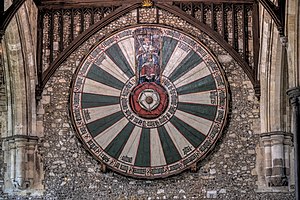
Round Table
Round Table emblemet er inspireret af det famøse runde bord, som Kong Arthur samlede sine riddere om. Logoet er en adaption af dette kunstværk fra Winchester Castle i England.[1]
Round Table er et netværk for unge mænd mellen 20 og 40 år, der udspringer fra Rotary club tilbage i 1927 i England. Idéen til Round Table blev skabt af den unge bager, Louis Marchesi, som ønske at etablere et netværk, hvor unge mænd kunne mødes og udveksle erfaringer og tanker uden at være undergivet ældre menneskers påvirkning.